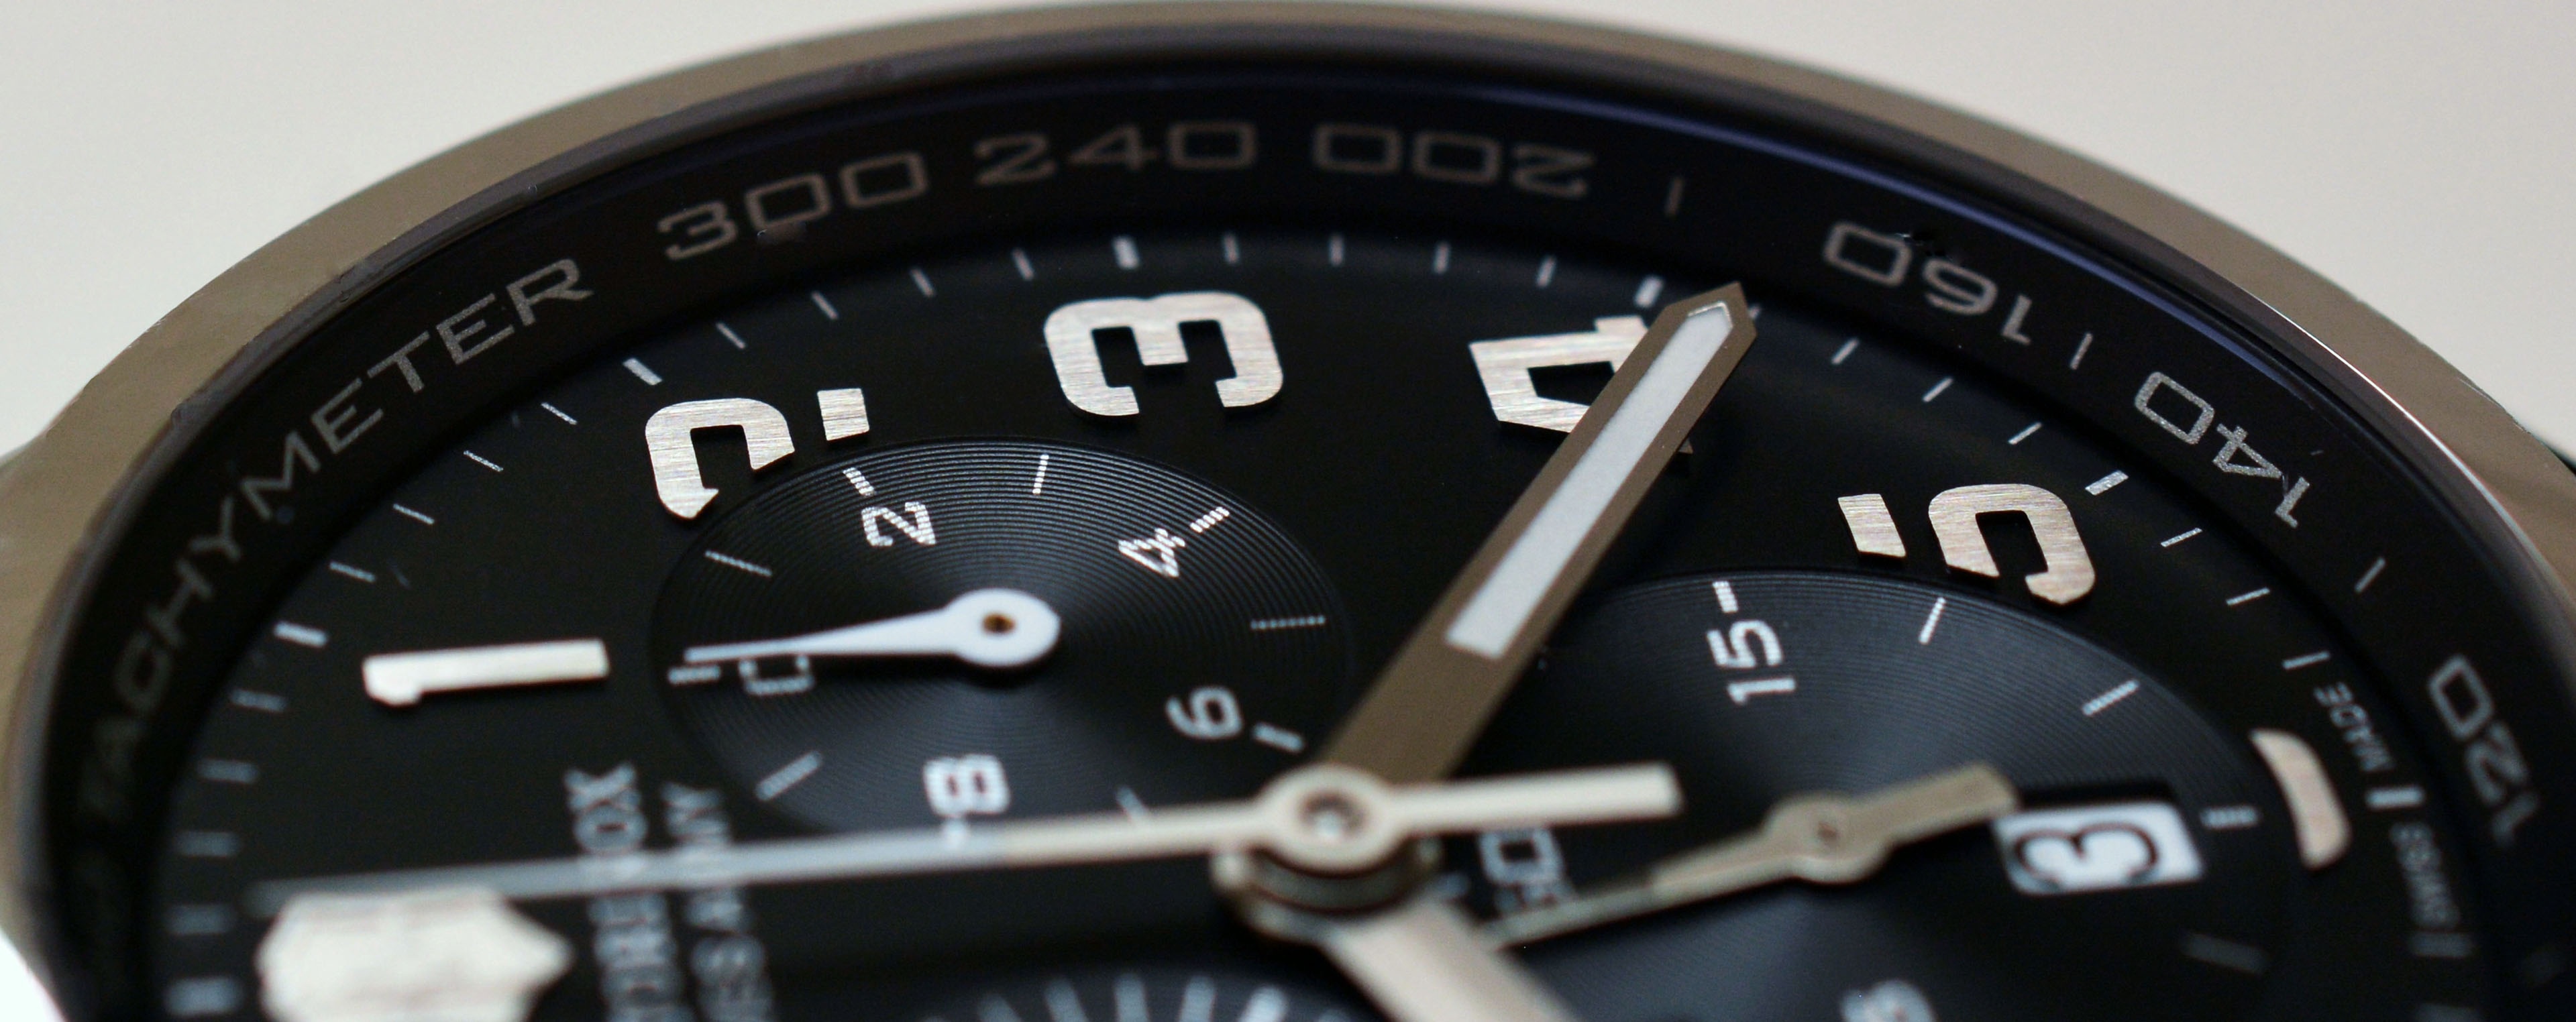
watch, hand, wheel, clock, time, meeting, gauge, speedometer, tachometer, dial, wait, stress, chronograph, hours, pointer, time indicating, time of, masculine, victorinox, measure time, impatience, automobile make, luxury vehicle